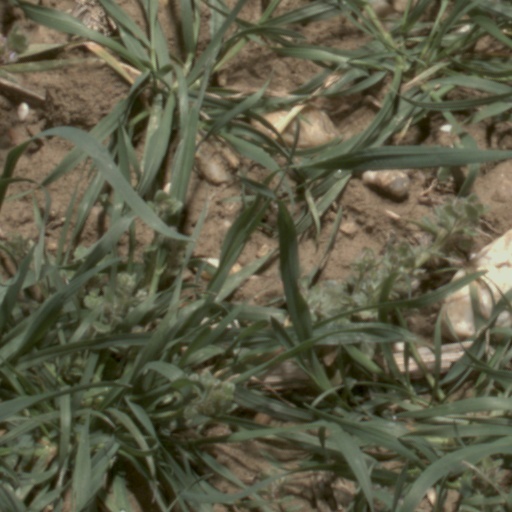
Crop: wheat